Tomás Ó Sé

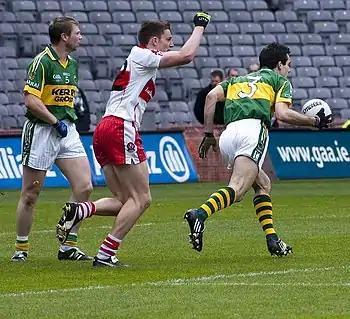
Ó Sé (left, number 5) in action against Derry in the 2009 National League final

Ó Sé first came to prominence on the inter-county scene as a member of the Kerry junior football team in 1995. That year he captured a Munster title following a thrilling 1–21 to 0–19 victory after extra-time against Cork. Kerry's championship run came to an end in the All-Ireland semi-final, when London narrowly defeated Ó Sé's side by 2–10 to 1–12.